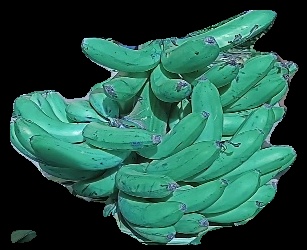
Variety: pachbale
Grade: grade3